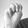
ASL letter: M